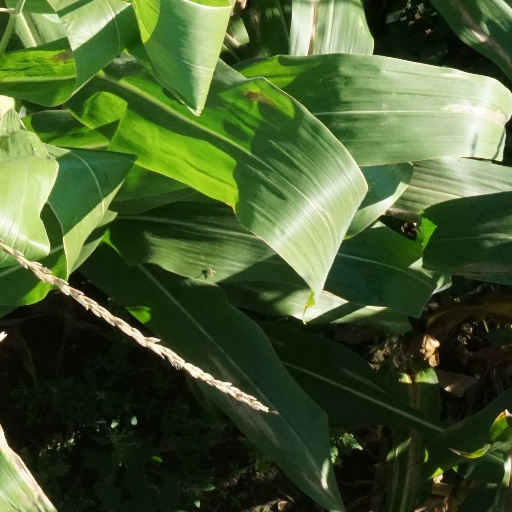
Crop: maize; corn